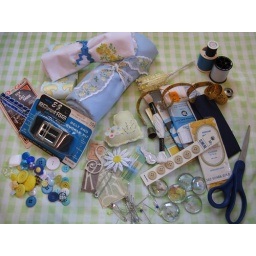
All of these come in the decoupaged clear sewing box I did